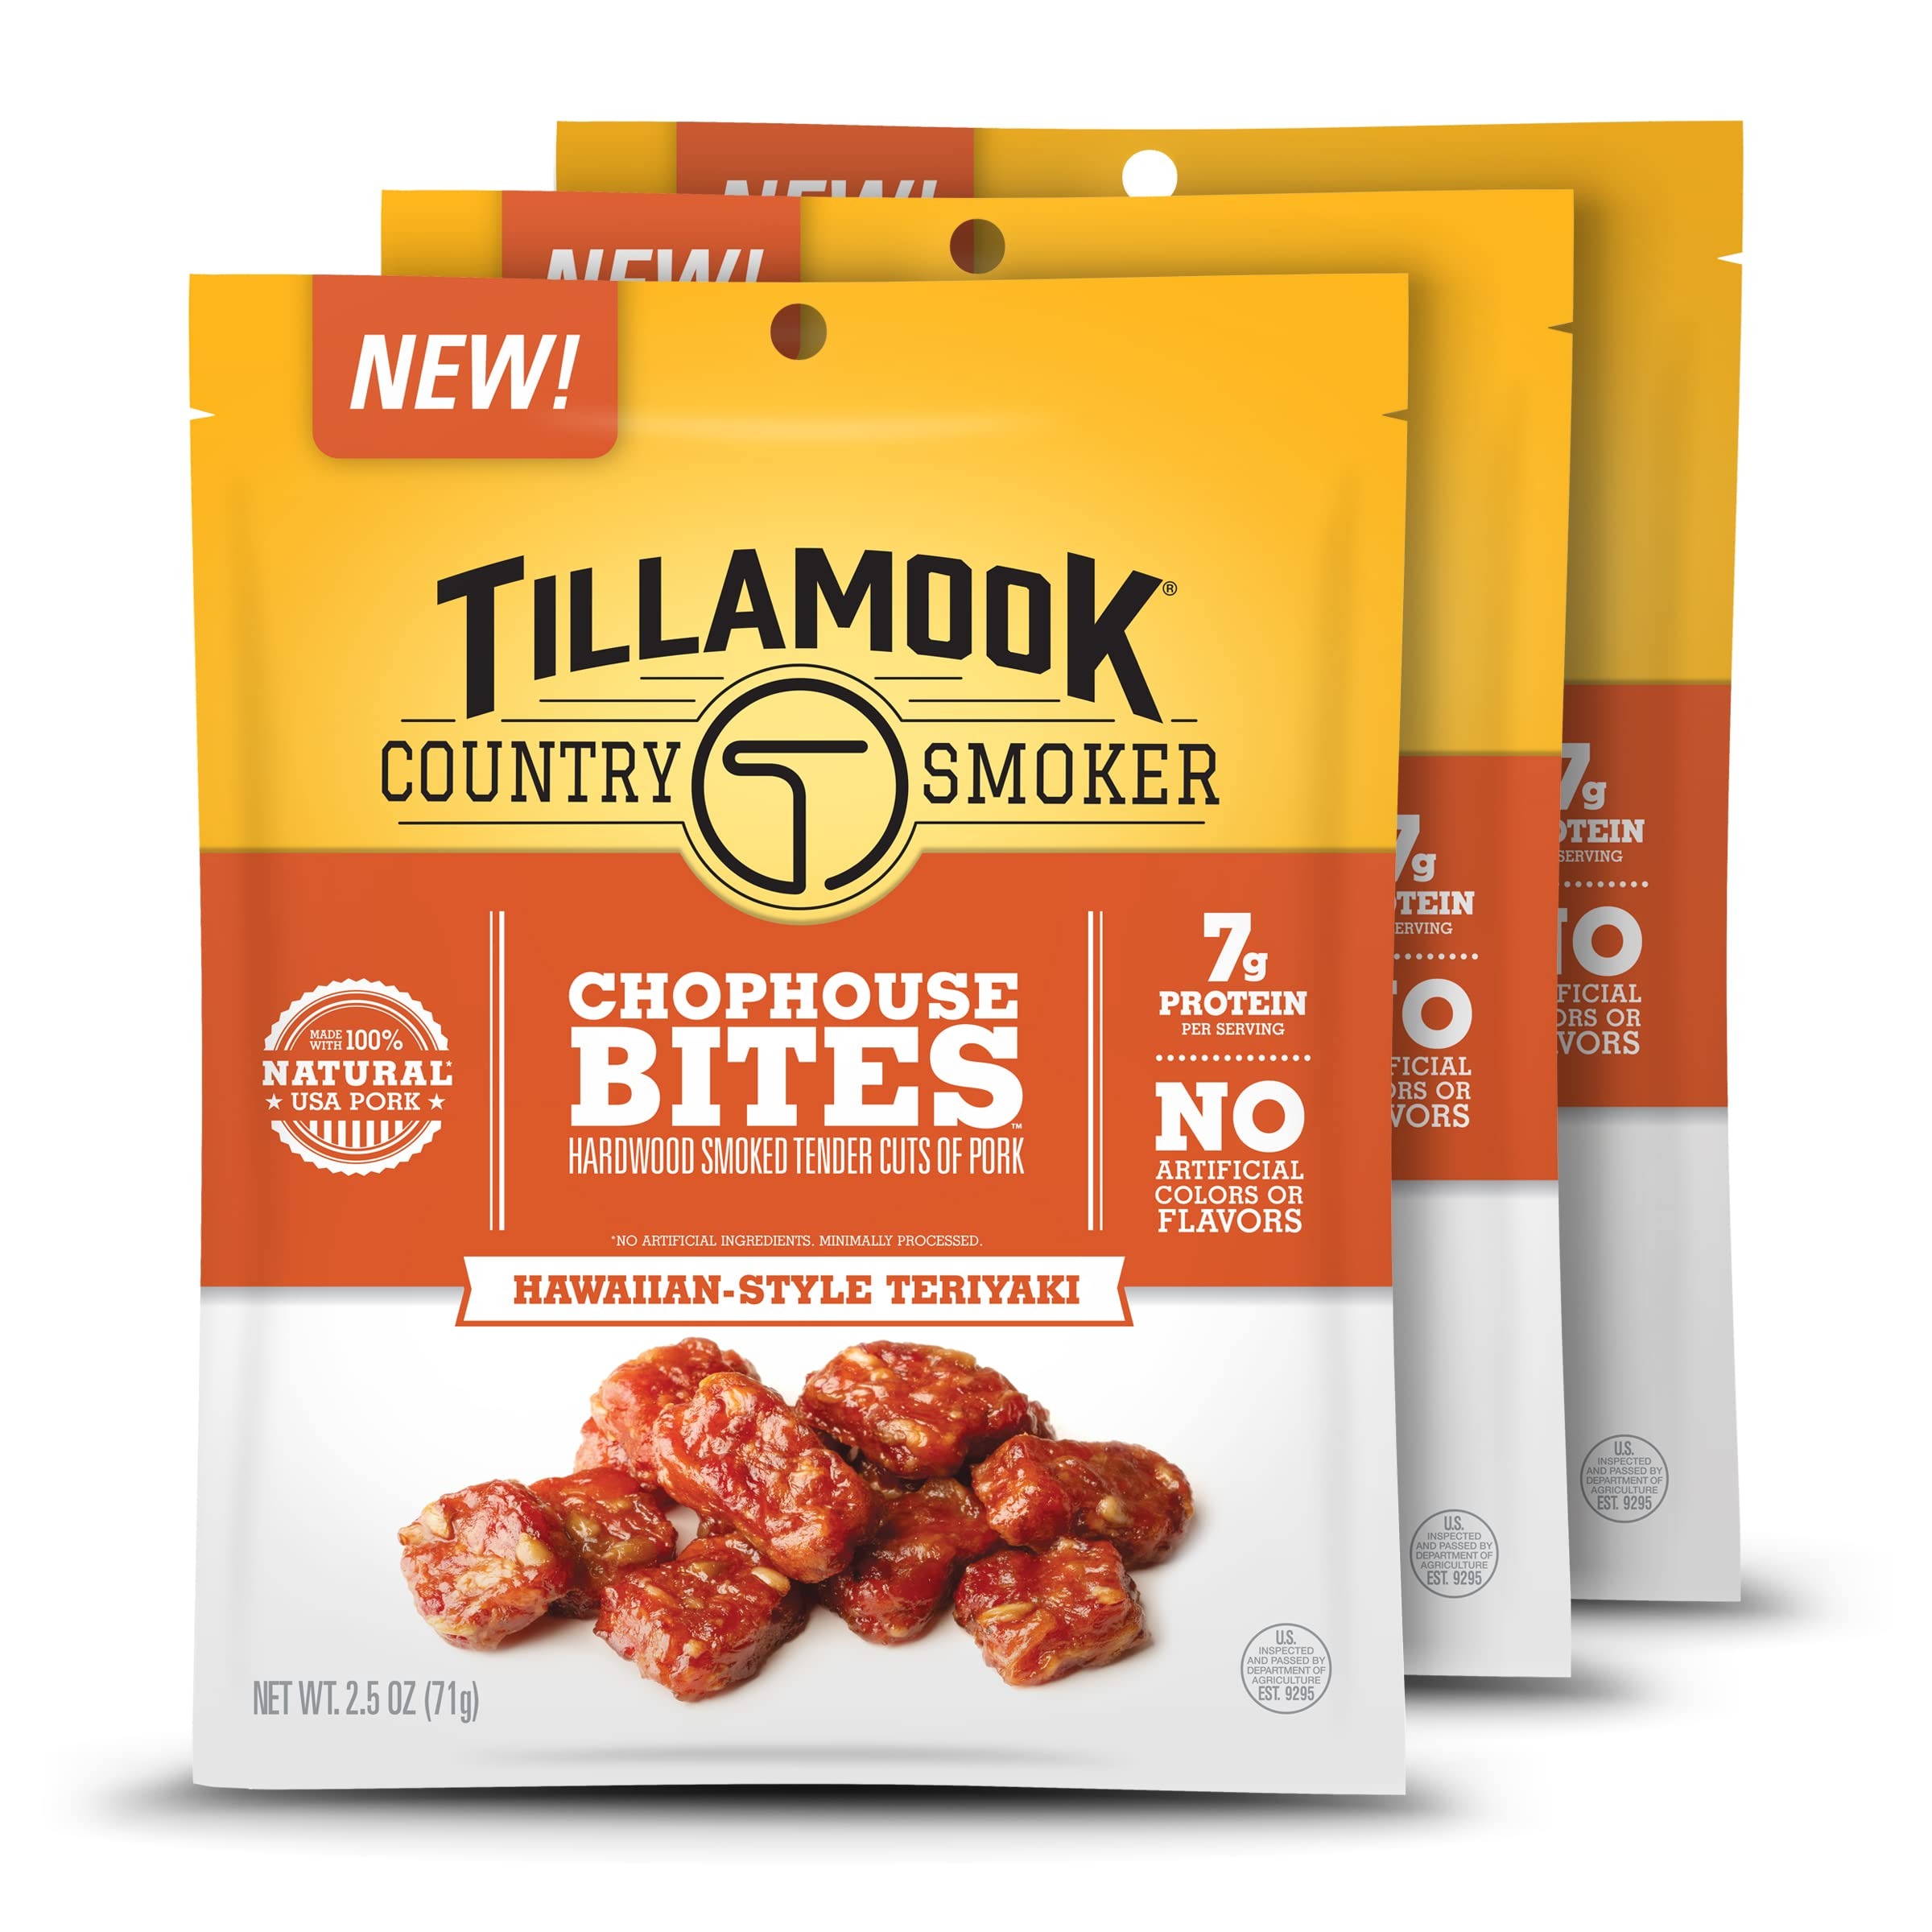
Item Name: Tillamook Country Smoker Hawaiian Bites 2.5 oz, 3 pack
Bullet Point 1: Unique Snacks: These delicious Hawaiian-Style Teriyaki pork bites are the first of their kind! Tender cuts of 100% premium natural USA pork, flavored with juicy pineapple and sunflower seeds. Perfect anytime snacks for adults & kids
Bullet Point 2: Perfect Protein On the Go: With 7-8 grams of protein per serving, our artfully smoked premium pork bites make perfect portable protein snacks. Enjoy these gluten free snacks anytime, to keep you satisfied and energized on the go. School, travel, office or home
Bullet Point 3: Shop Our Whole Range: We make a wide variety of jerky and meat sticks, including Keto Friendly Zero Sugar, Old Fashioned, Teriyaki, Pepperoni, Spicy Jalapeno, Sweet and Spicy, Pepper, and more
Bullet Point 4: Crafted by the Best: We use only the best beef, pork, and seasonings fresh from the farm; Smoking our meat sticks over real hardwood gives them an unparalleled taste; No shortcuts, just fire and smoke and patience
Bullet Point 5: Handcrafted on the Oregon Coast: For over 4 decades, we’ve been making mouth watering smokehouse snacks, the kind you can only get when you mix hard work, simple ingredients and real hardwood smoke
Value: 7.5
Unit: Ounce

Price: 20.88